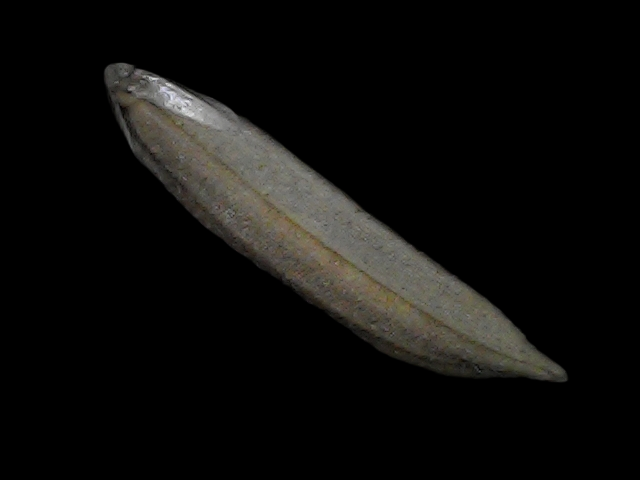
Rice variety: Bd57